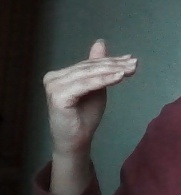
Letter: khaa